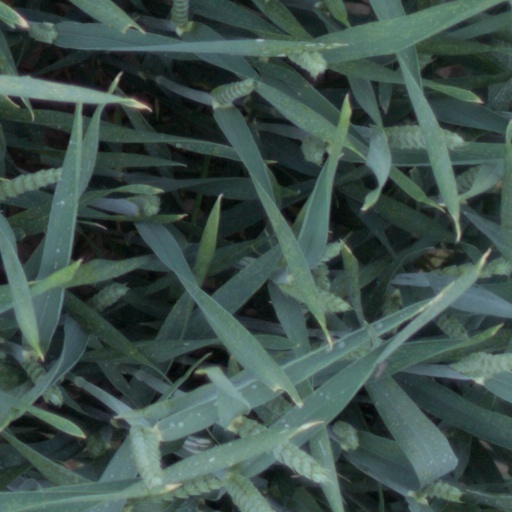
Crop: wheat